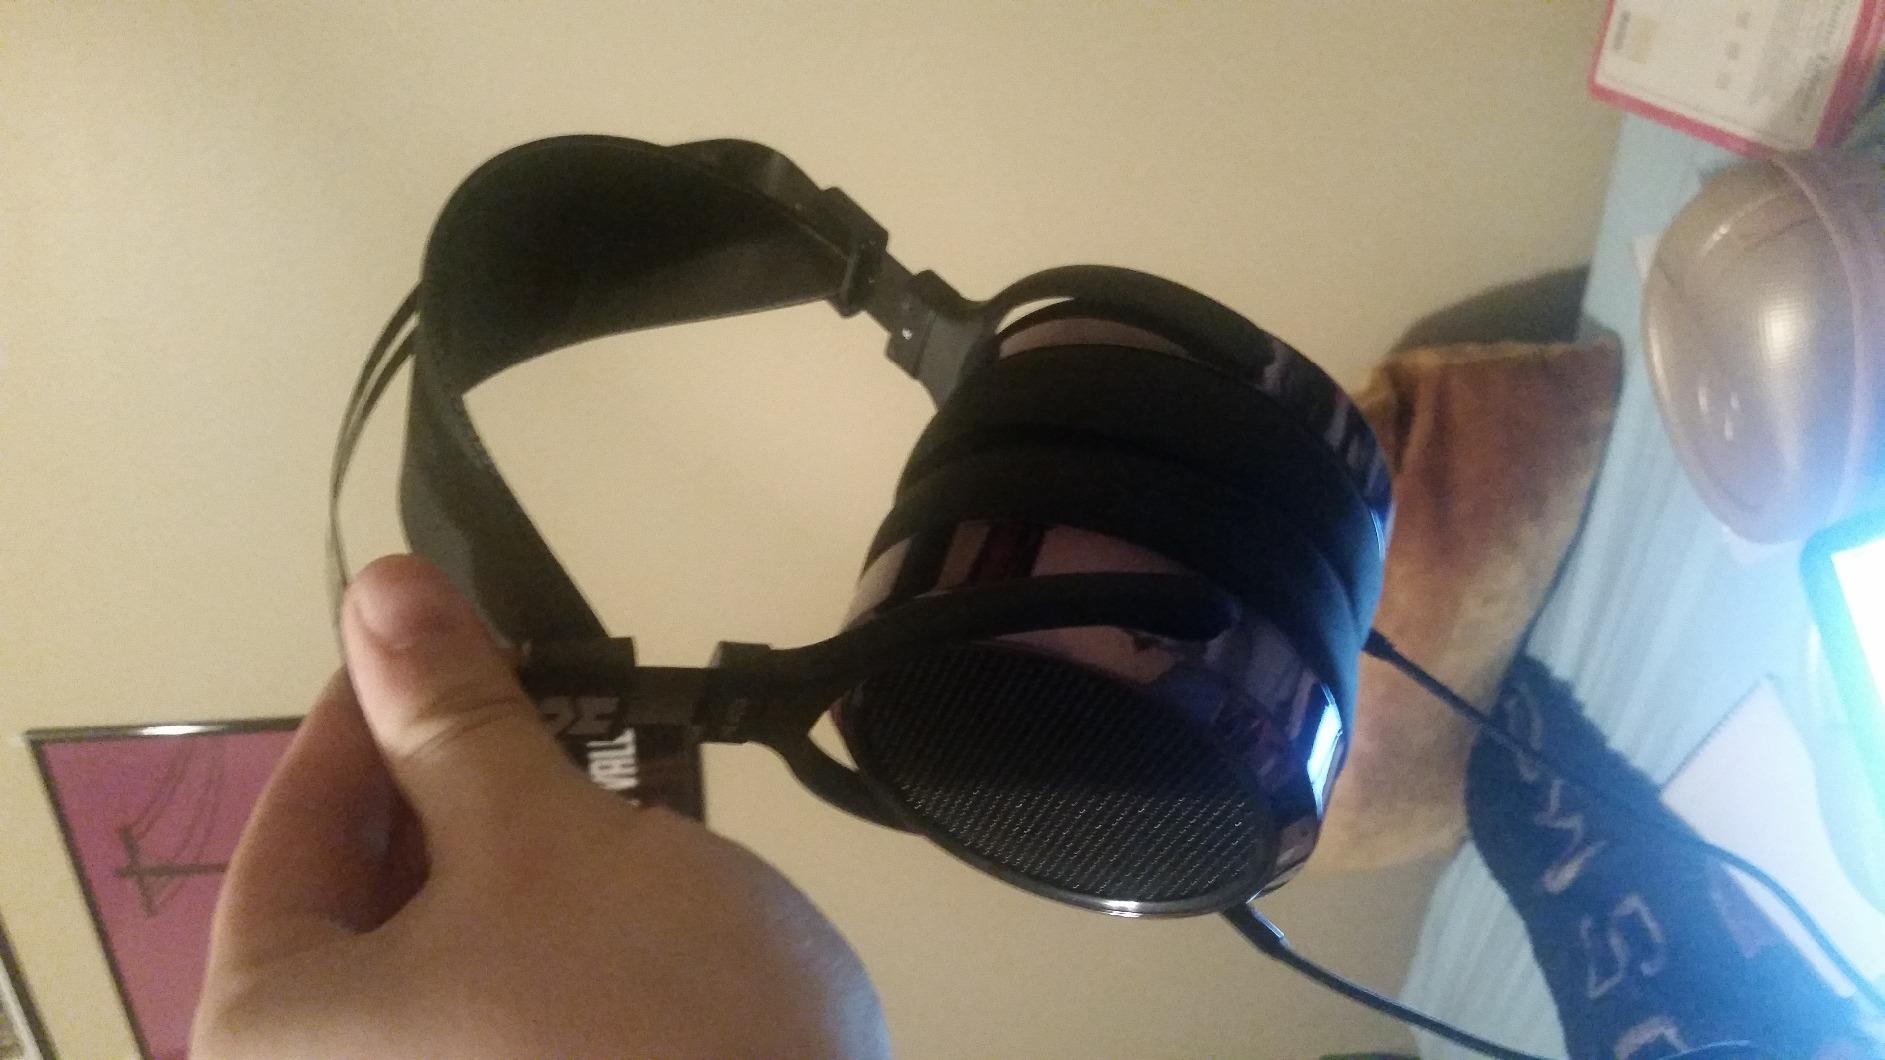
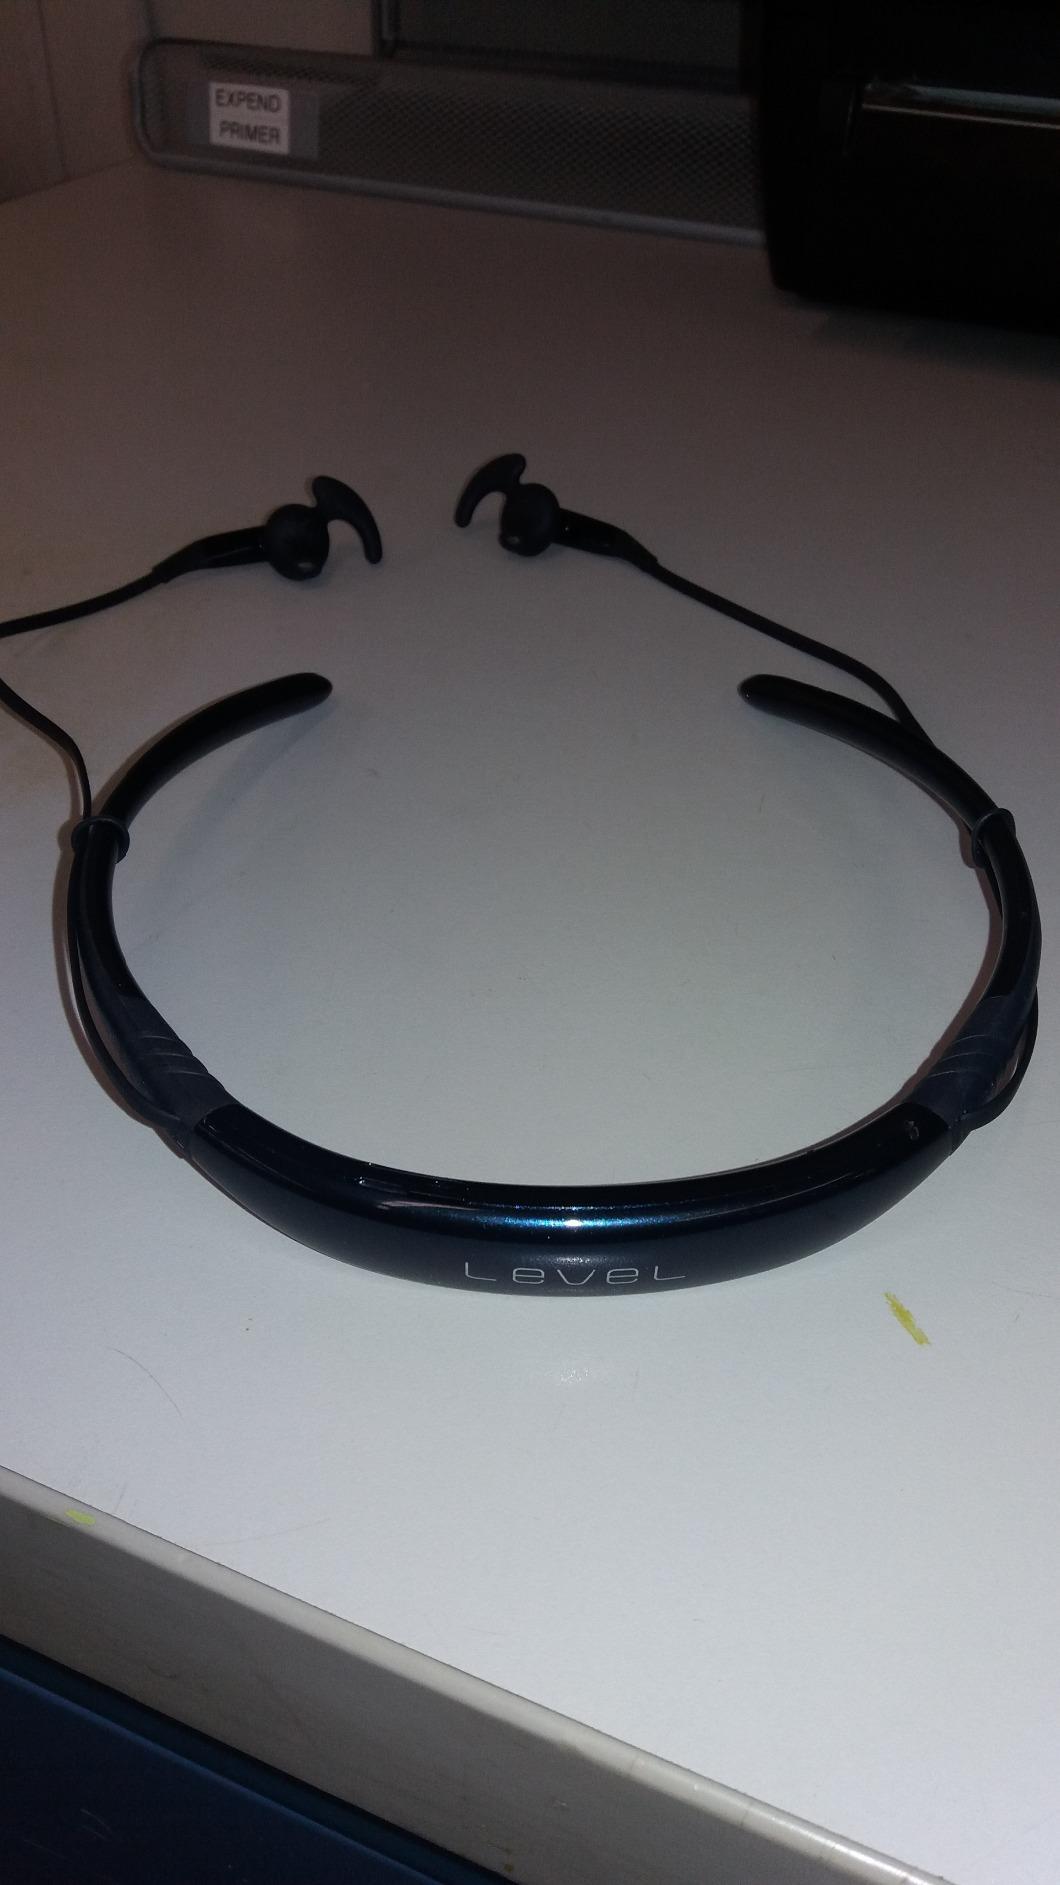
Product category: headphones
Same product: no